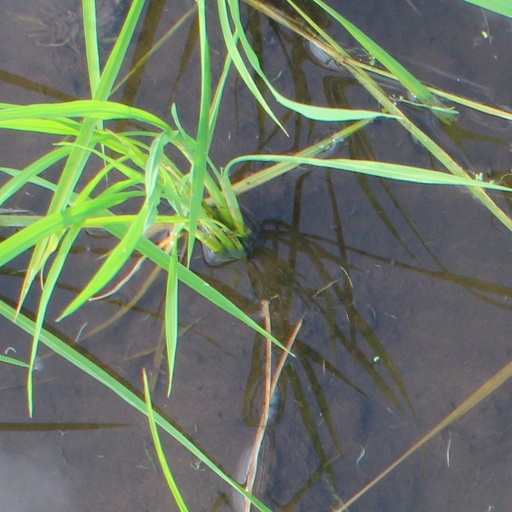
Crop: rice